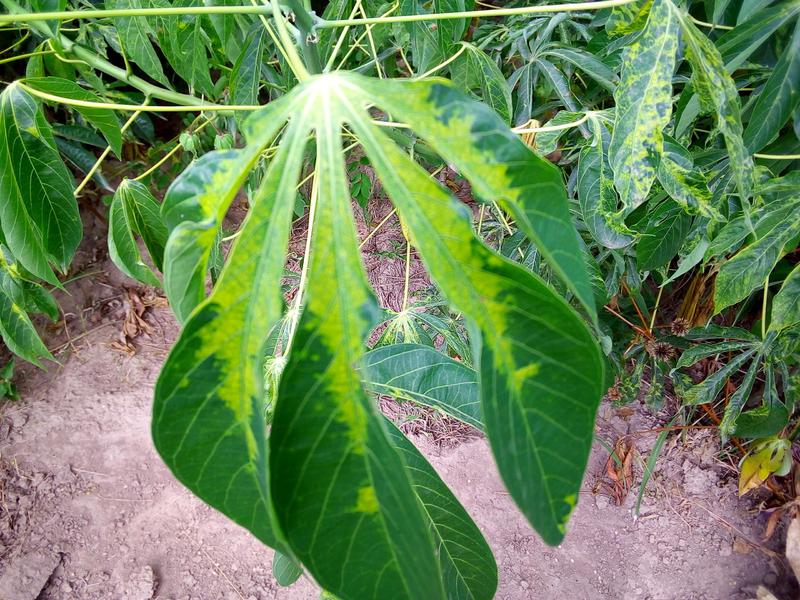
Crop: cassava
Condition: mosaic_disease